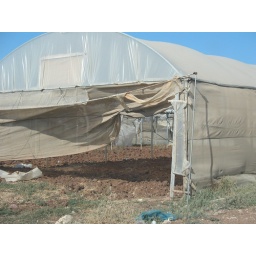
Green houses after water sources taken or destroyed by Israelis